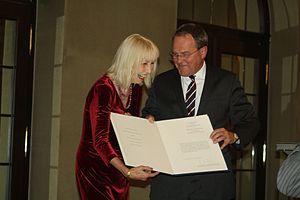
Brigitte Kronauer, née le 29 décembre 1940 à Essen dans le Reich allemand et morte le 22 juillet 2019 à Hambourg, est une écrivaine allemande.